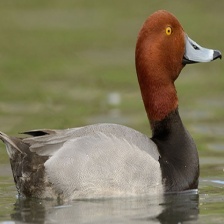
Species: RED HEADED DUCK
Scientific name: AYTHYA AMERICANA
ImageNet parent category: drake